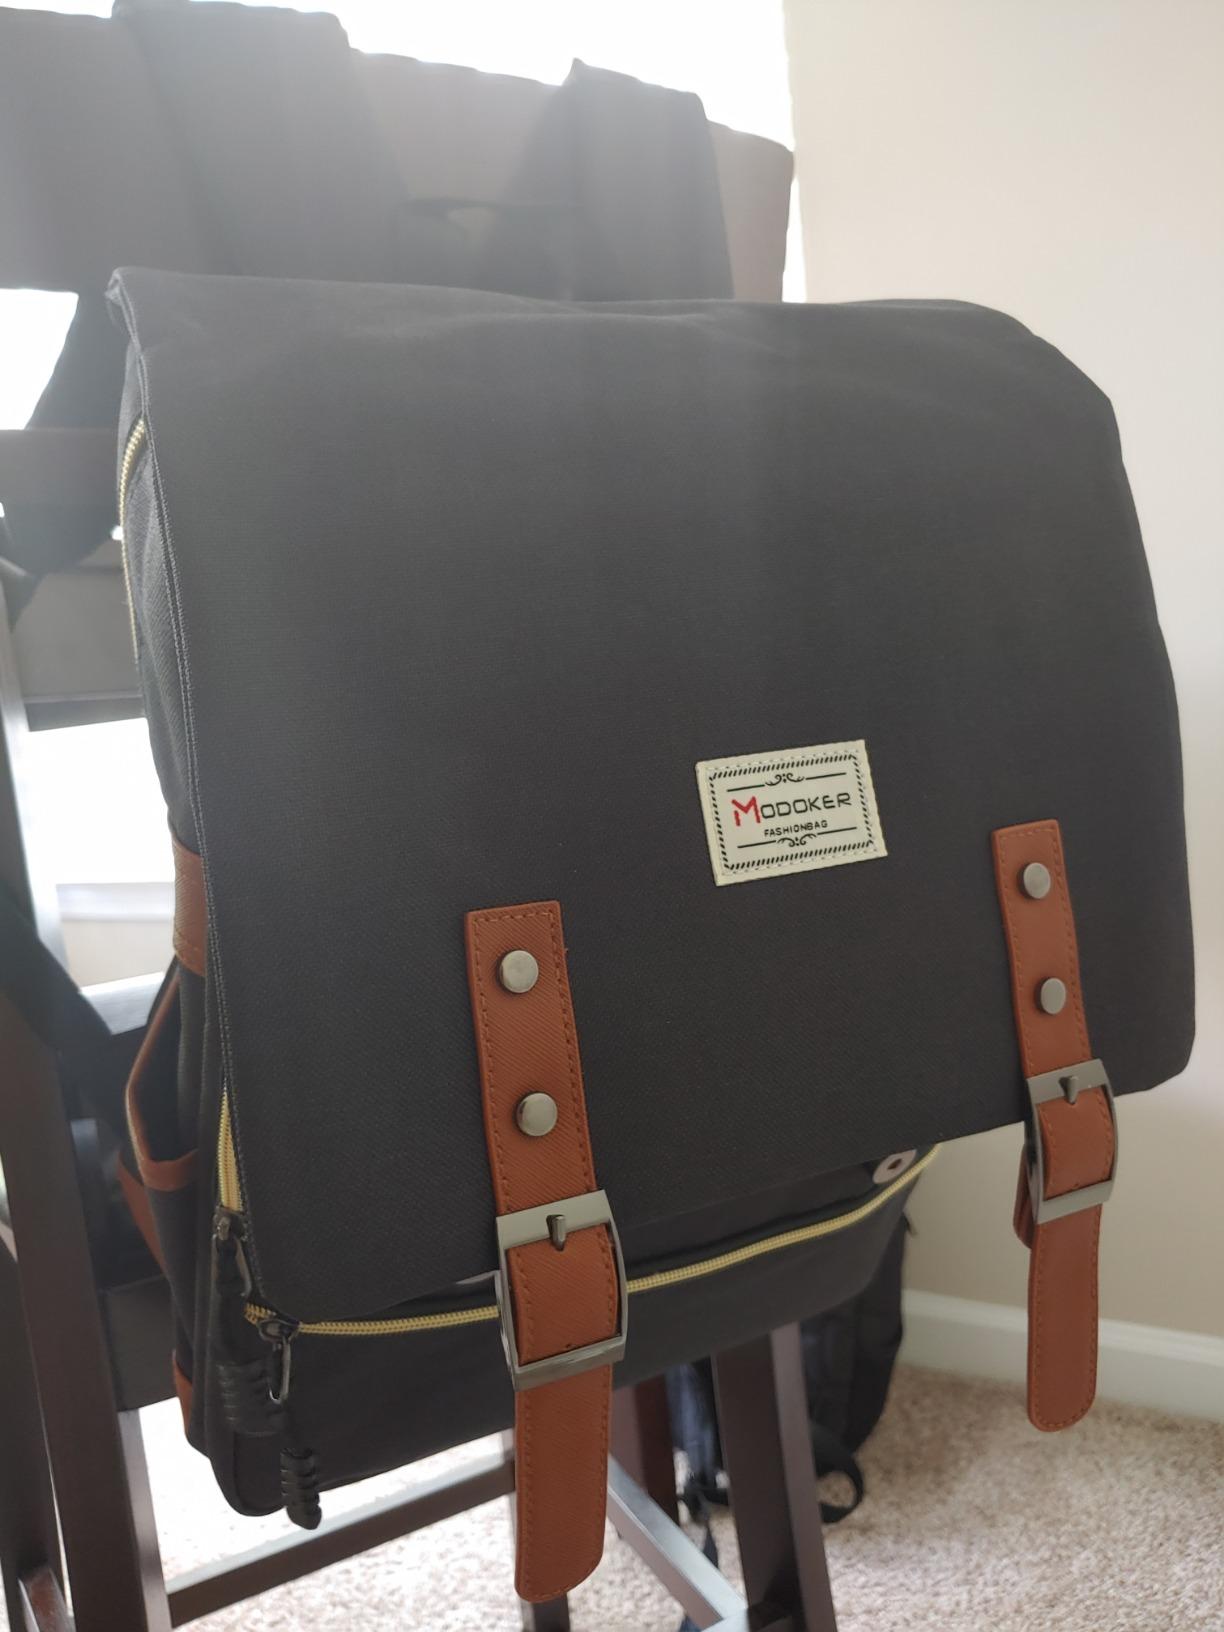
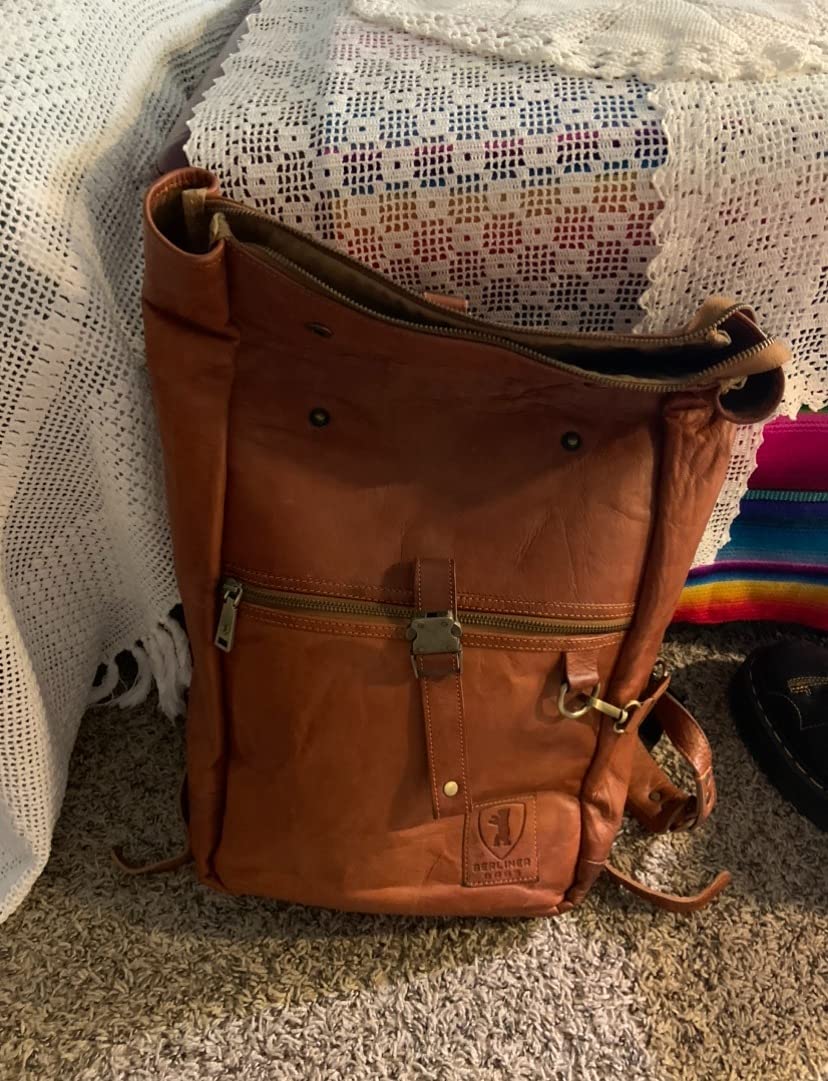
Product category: bag
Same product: no